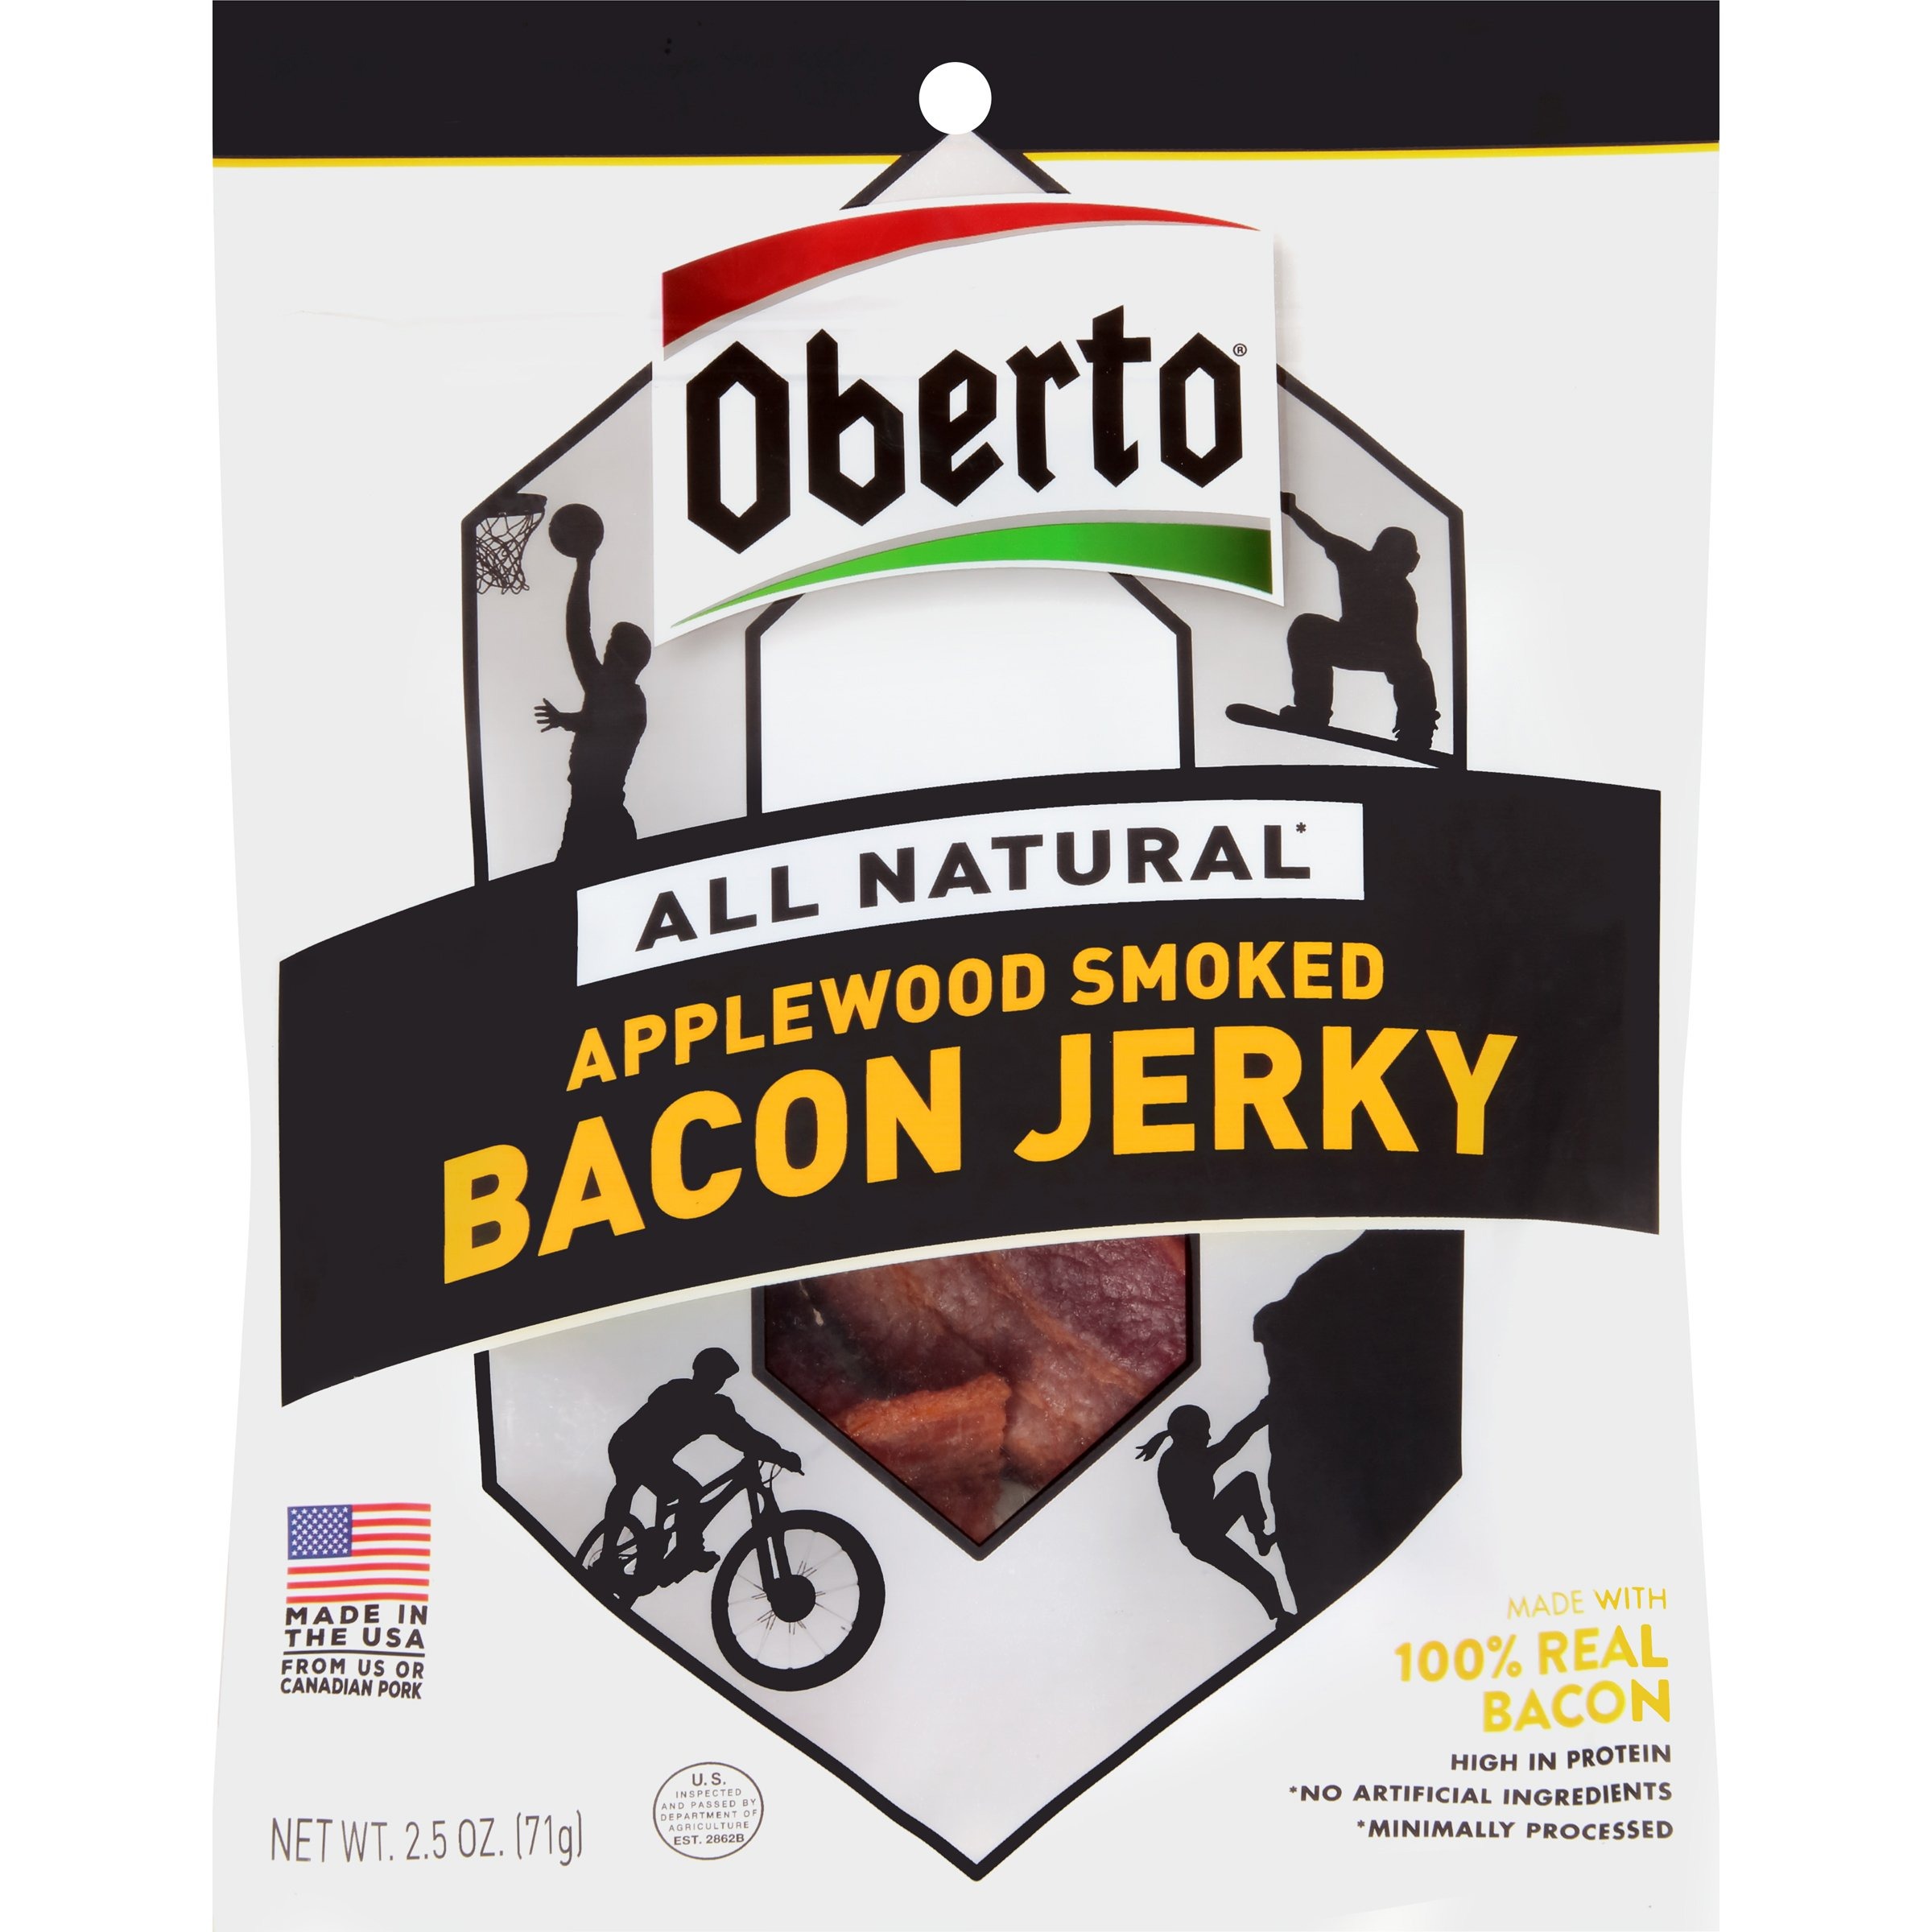
Item Name: Oberto All-Natural Applewood Smoked Bacon Jerky, 2.5 Ounce
Bullet Point 1: Real bacon with natural applewood smoke flavor added
Bullet Point 2: 20-percent less fat than pan-fried bacon
Bullet Point 3: High in protein, all natural jerky with no preservatives and no artificial ingredients
Bullet Point 4: Minimally processed and gluten free
Value: 2.5
Unit: Ounce

Price: 4.79